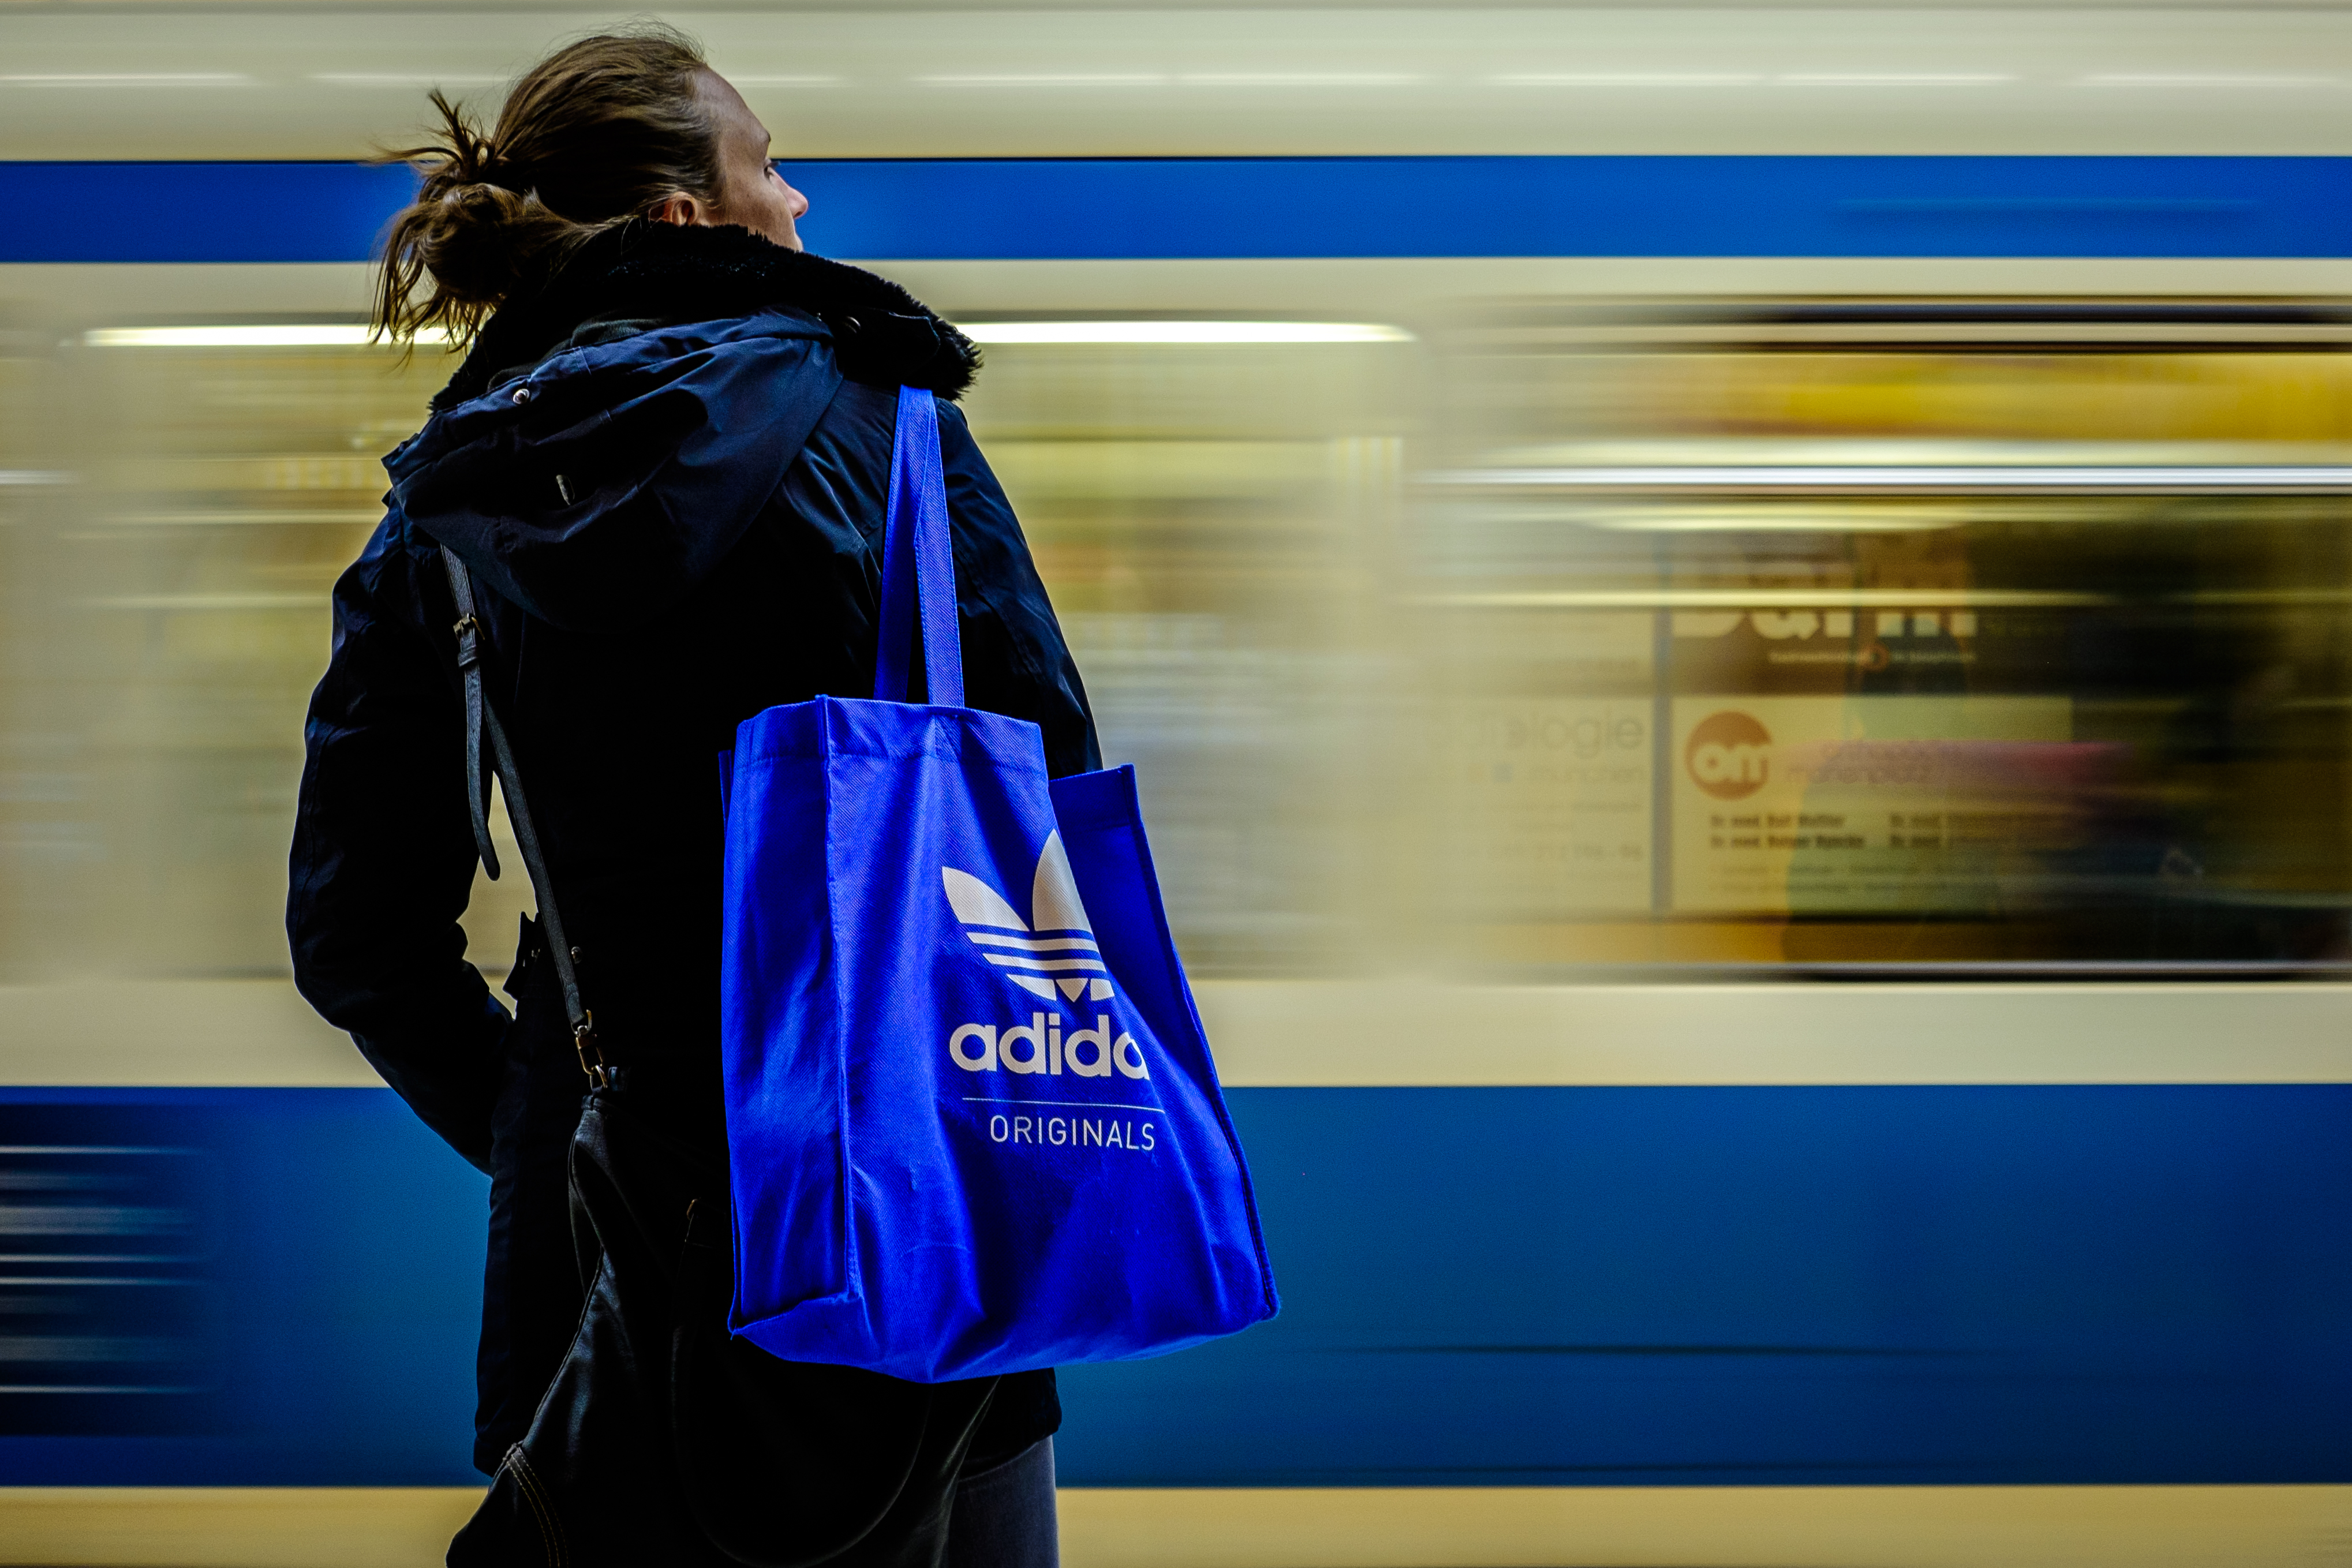
fashion, blue, clothing, outerwear, dress